Villa Emo

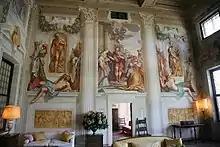
Hall West

The exterior is simple, bare of any decoration. In contrast, the interior is richly decorated with frescoes by the Veronese painter Giovanni Battista Zelotti, who also worked on Villa Foscari and other Palladian villas. The main series of frescoes in the villa is grouped in an area with scenes featuring Venus, the goddess of love. Zelotti appears to have completed the work on the frescoes by 1566.